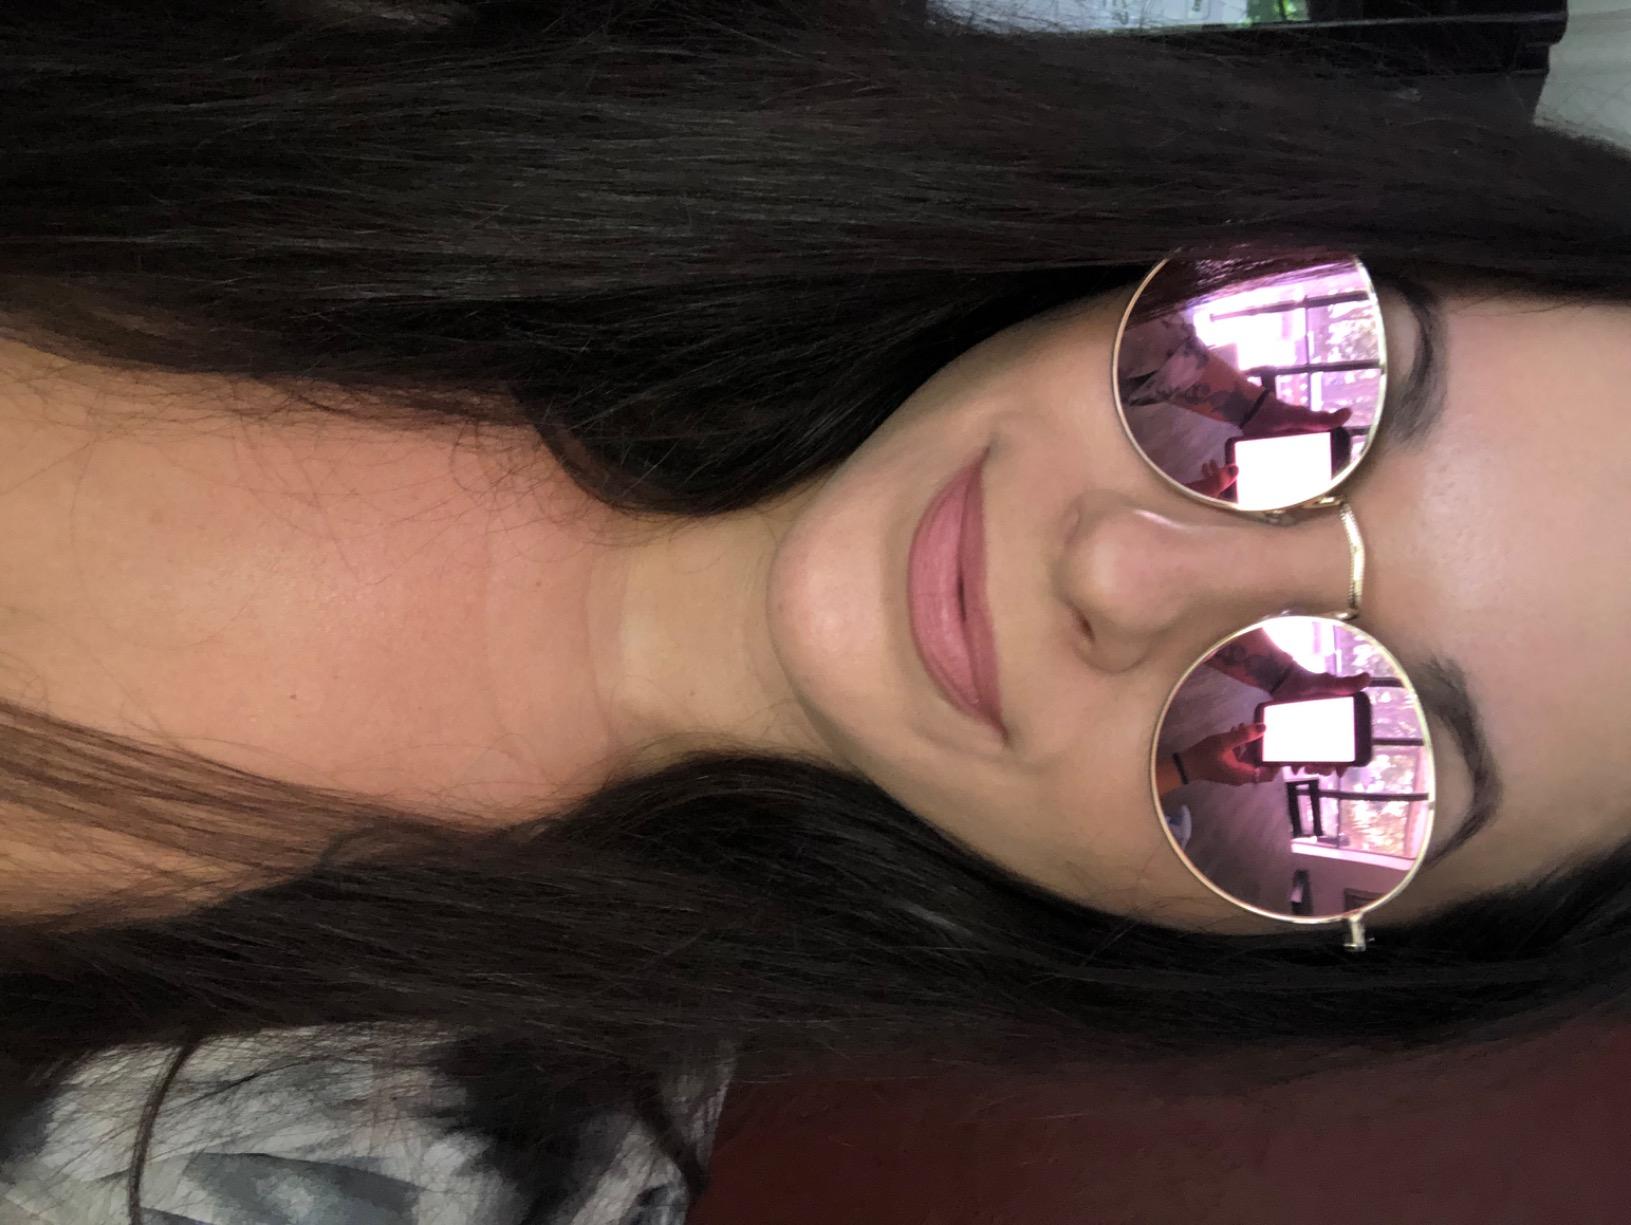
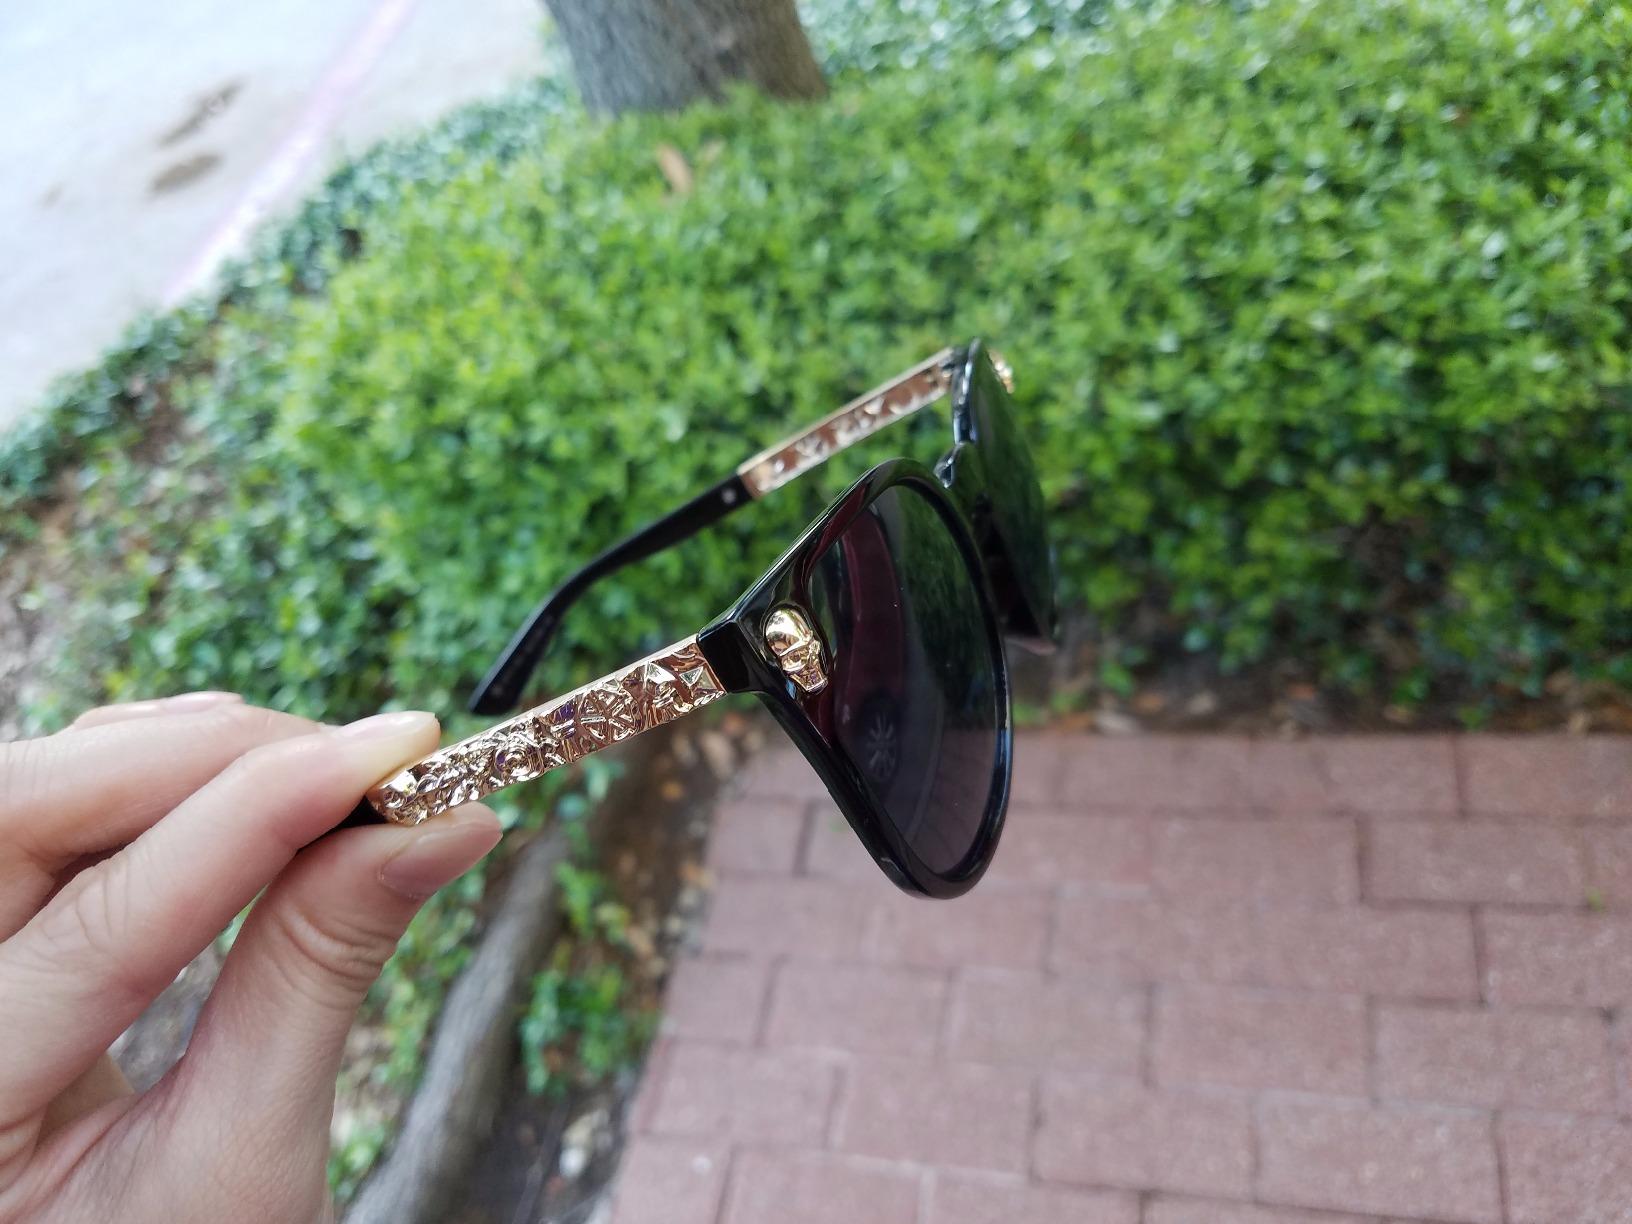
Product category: accessories_sunglasses
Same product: no